Frederick VI of Denmark

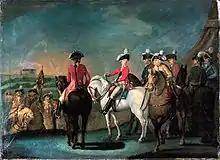
19-year-old Crown Prince Frederick, surrounded by his staff. In the background Frederiksberg Palace. Painted by Christian August Lorentzen.

Already in 1782, Crown Prince Frederick came in contact with the minister Andreas Peter Bernstorff, who had been dismissed two years earlier. Later the Crown Prince entered into a conspiracy with other disaffected persons who were in opposition to the government. Despite the Crown Prince's age, the government deliberately postponed his confirmation that would confirm his adult status. But in 1784, as Crown Prince Frederick turned 16, it could no longer be postponed, and he was finally confirmed on 4 April, and was declared of legal majority. Already, on 14 April 1784, he proceeded to seize the full powers of the regency, dismissing the ministers loyal to the Queen Dowager. It is said that during the coup, he engaged in a fistfight with his half-uncle over the regency. He continued as regent of Denmark-Norway under his father's name until the latter's death in 1808.